Maksim Kabanov

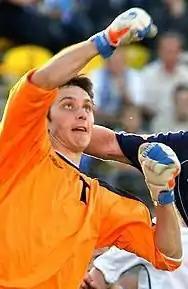
Maksim Kabanov in action for FC Torpedo Moscow, 2006

Maksim Borisovich Kabanov (born 30 December 1982) is a Russian former footballer.